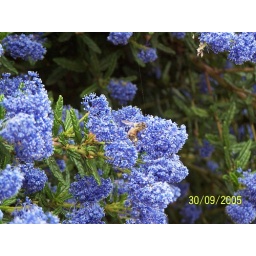
tree in street with bee.